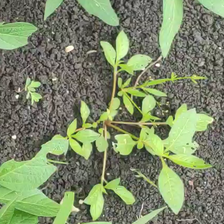
Weed species: Lamber_Quarter_plant(Chenopodium )